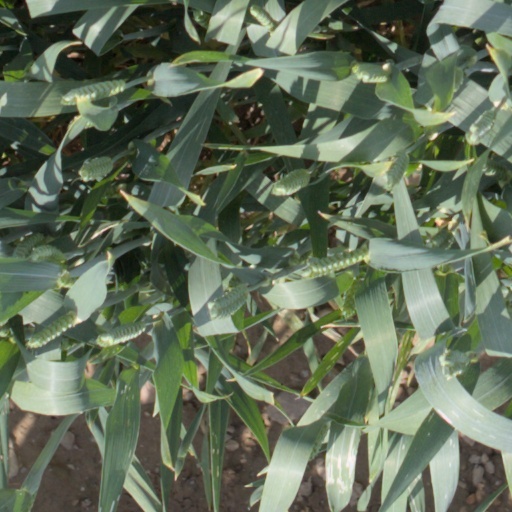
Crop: wheat